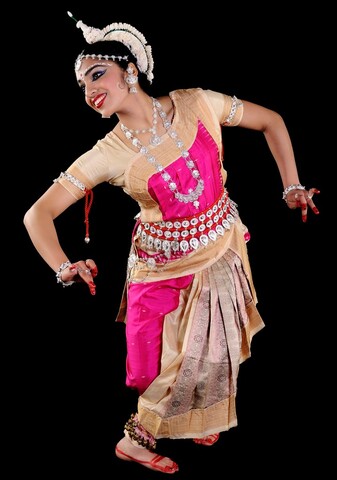
Dance form: odissi